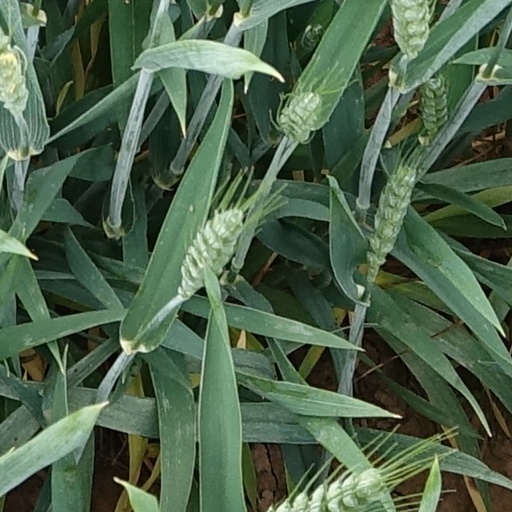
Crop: wheat